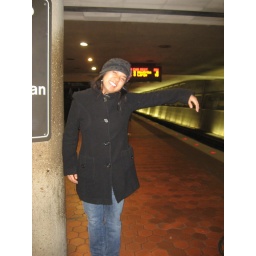
Julie got in the train before the doors closed